Turkish Australians

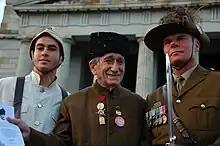
Son of Turkish Gallipoli veteran at the Shrine of Remembrance in Melbourne

Turkish Australians or Australian Turks are Australians who have emigrated from Turkey or who have Turkish ancestral origins.